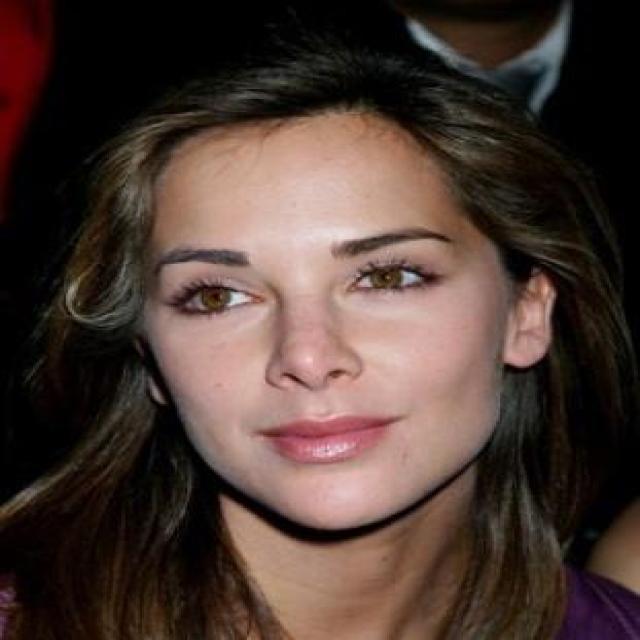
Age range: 21-44